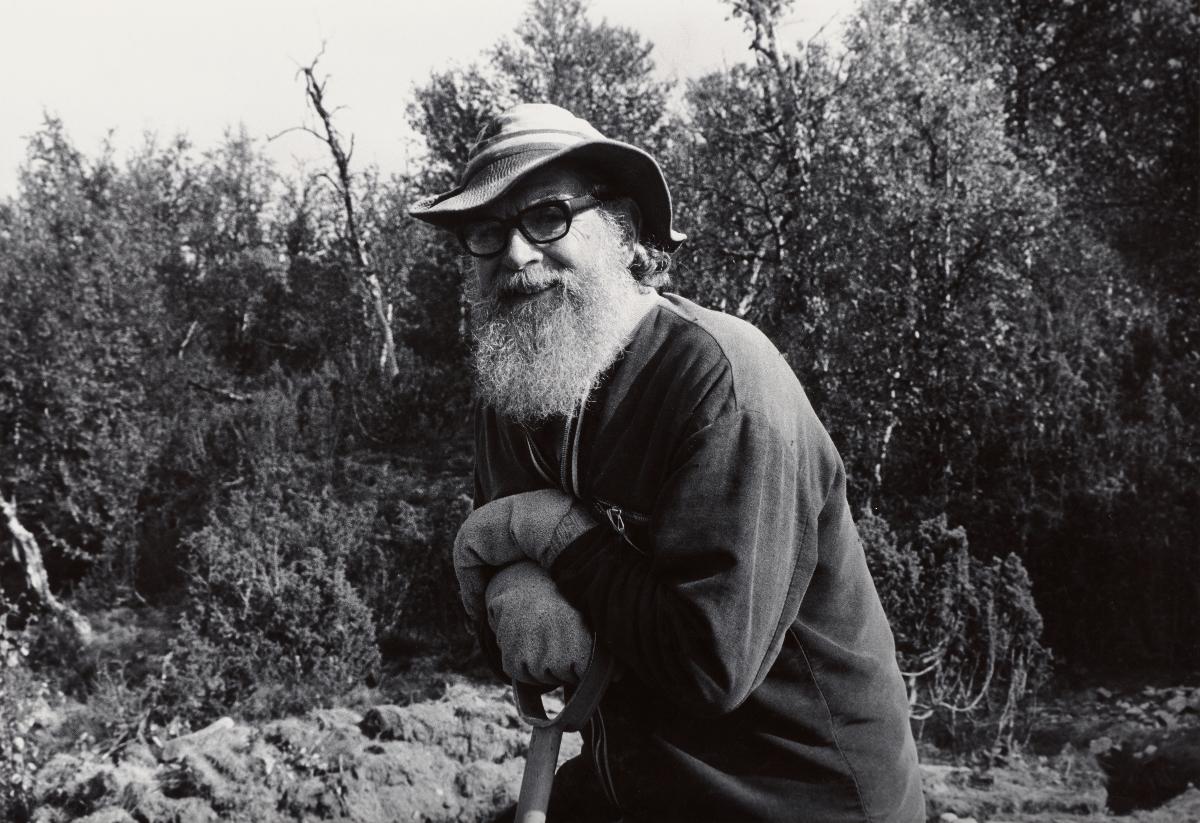
Kullankaivajia Lemmenjoella Inarissa 1970-luvulla.
Gold diggers at the Lemmenjoki River in Inari, Finnish Lapland in the 1970's
sisällön kuvaus: Kullanhuuhtoja Aatos Flinck nojaa lapioonsa Inarin Lemmenjoella Suomen Lapissa heinäkuussa 1970-luvulla. content description: An gold digger leaning on a spade at the Lemmenjoki river, Inari, Finnish Lapland, in the 1970’s.
Kuvaaja: Halla, Anja, kuvaaja
Vuosi: 1900
Paikka: Fennoskandia, Pohjoismaat, Suomi, Lappi; Fennoskandia, Lappi, Pohjoismaat, Suomi, Lappi, Inari; Fennoskandia, Lappi, Inari, Pohjoismaat, Suomi, Lappi, Inari, Lemmenjoki
Aiheet: kulta; kullanhuuhdonta; kullankaivajat; malminetsintä; kullankaivuu; kullanetsintä; kultakuume; kullanhuuhtojat; hatut; parta; yksin; puolikuva; gold; gold panning; gold diggers; ore prospecting; Finnish Lapland; metals; gold fever; gold mining; gold prospecting; search for gold; artisal mining; gold miners; gold seekers; prospectors; hats; beard; guld; guldvaskning; guldgrävare; malmletning; hattar; skägg